John Devoy

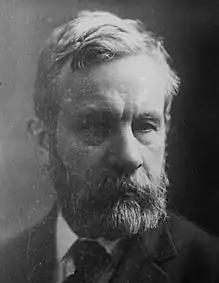
Devoy in 1916

John Devoy (3 September 1842 – 29 September 1928) was an Irish republican rebel and journalist who owned and edited "The Gaelic American", a New York weekly newspaper, from 1903 to 1928.